The Portal (San Francisco)

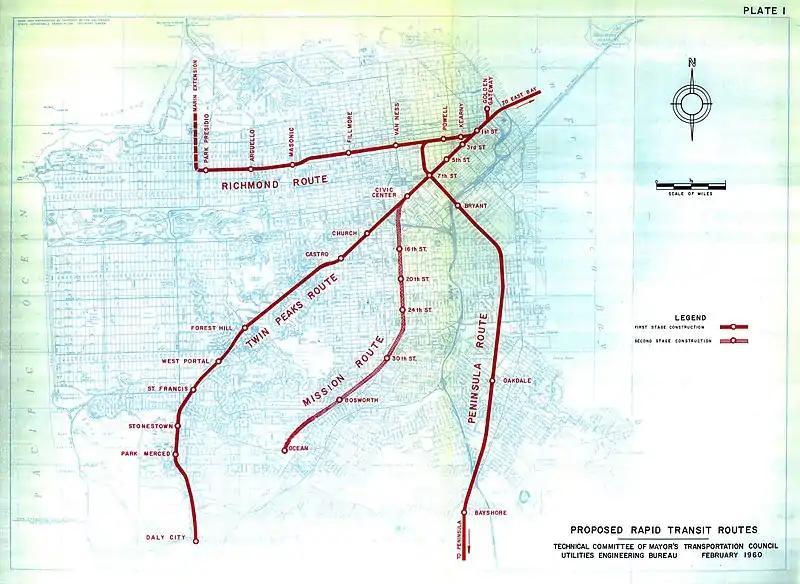
Preliminary plans for BART routes in San Francisco, including connections to Marin and the Peninsula (1960)

The "San Francisco Chronicle" speculated that Third and Townsend could have been announced as a bargaining tactic to knock down the asking price of the few landowners remaining between the existing station and Market and Beale. However, other observers understood the 1914 Spanish Revival Depot at Third and Townsend was intended as a "temporary" structure since SP planned to extend service to downtown San Francisco at some point in the future, as shown by the configuration of the new Southern Pacific General Office building at 1 Market Street. That building was completed in 1917 with an E-shaped floor plan, and Southern Pacific had retained tenancy of the first-floor spaces facing the "courtyard", implying that a ground-floor courtyard station space may have been planned for the future, but plans to extend the rails into downtown San Francisco were put on hold following the United States's entry into World War I and were never revived. Some of the land was later sold to the federal government and used for the Rincon Annex post office and mail distribution center.